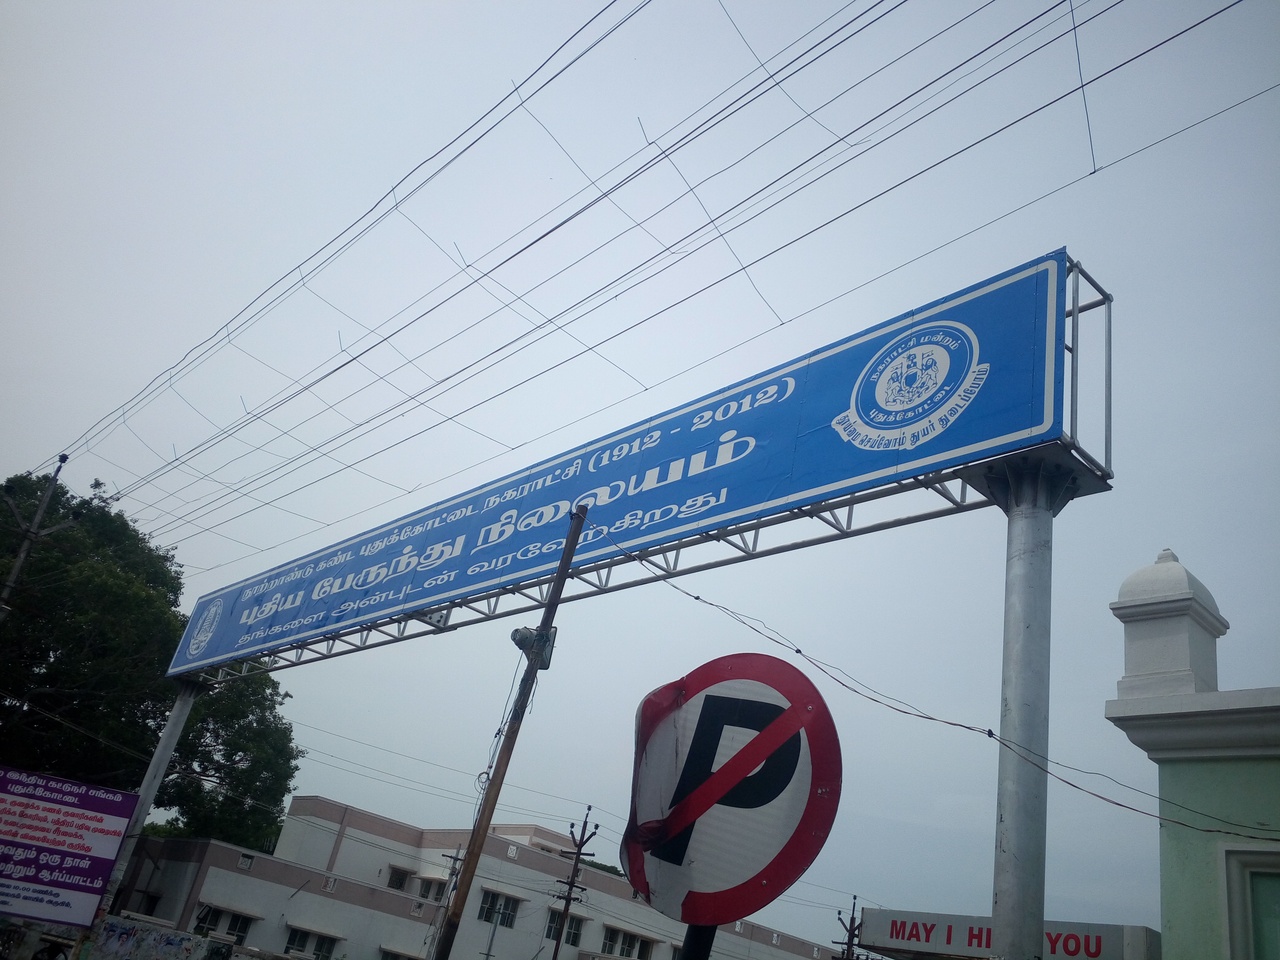
PUDUKKOTTAI BUS STATION